Jeff Newman (musician)

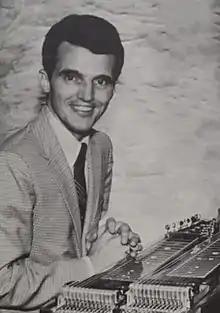
Jeff Newman in 1972

Jeff Newman (January 7, 1942 – April 7, 2004) was an American country musician who played the pedal steel guitar. He was a veteran Nashville session player. Together with his wife, Fran, he operated the Jeffran College of Pedal Steel Guitar outside Nashville for many years. His "Top Gun" boot camp (one on one instruction for five days) was an exceptional learning experience. His instructional material remains available through Steel Guitars Canada and popular as of 2017. Newman was inducted into the International Steel Guitar Hall of Fame in 1999.